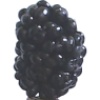
Label: Mulberry 1